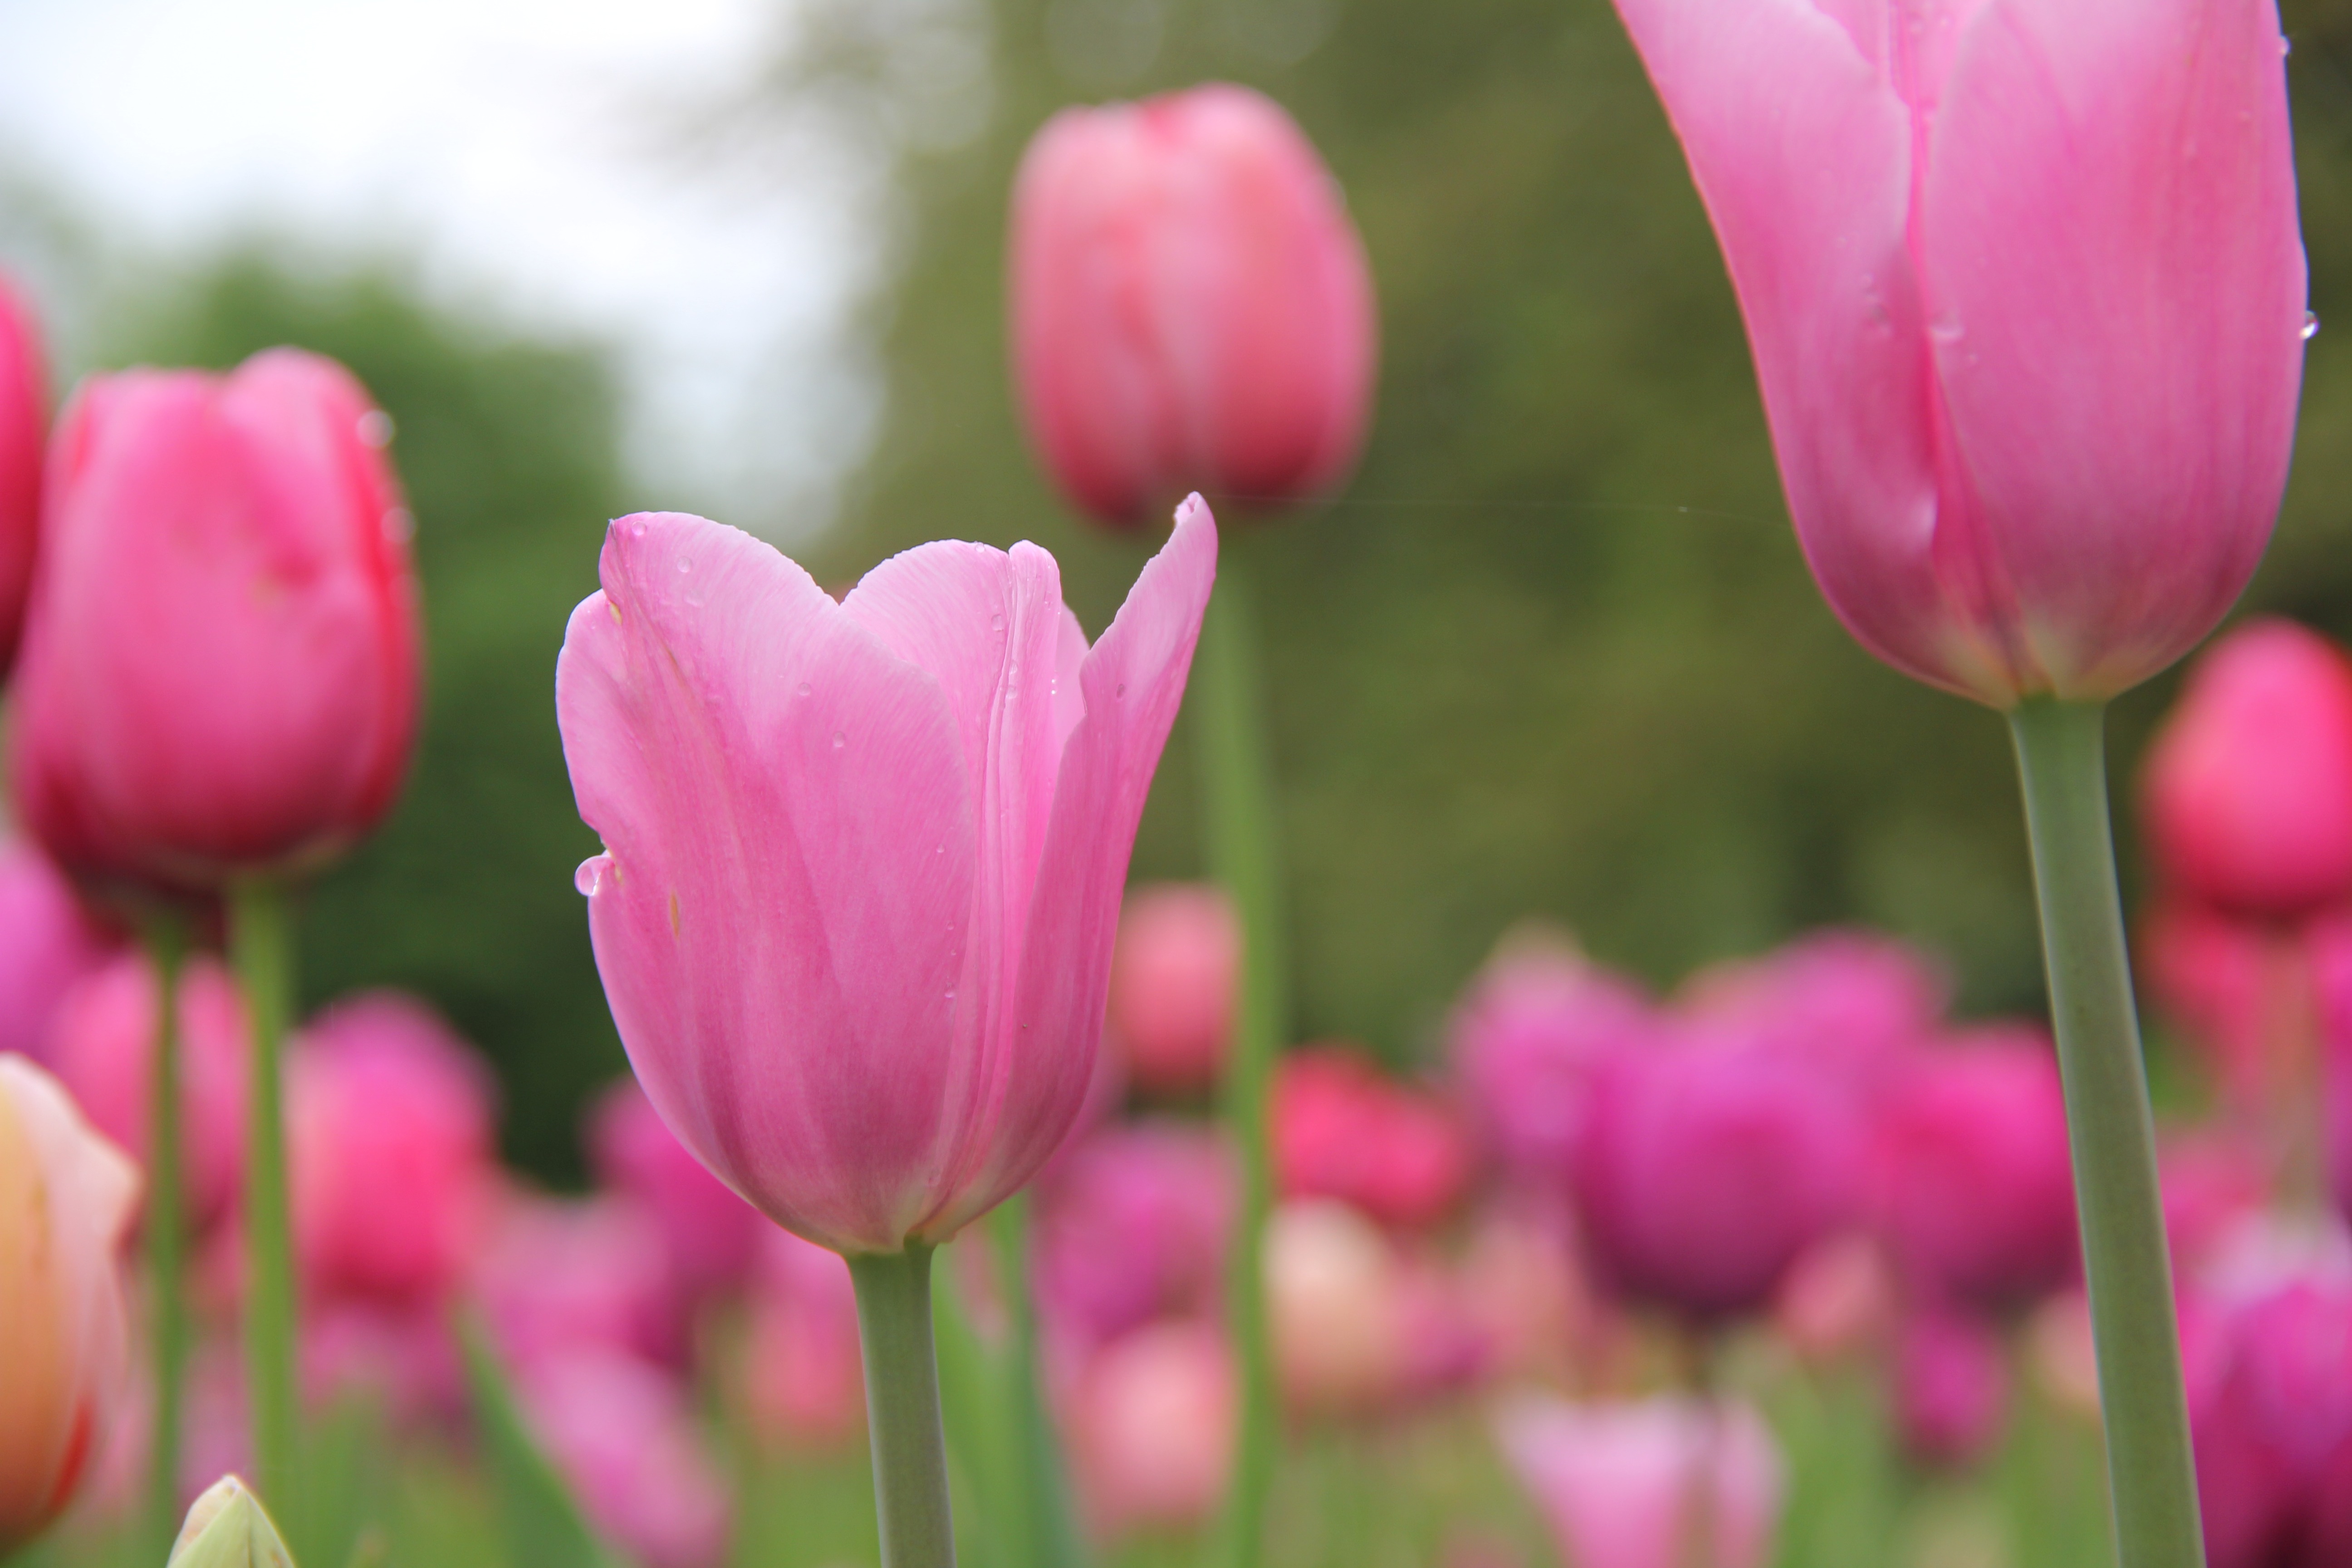
blossom, plant, flower, petal, tulip, spring, pink, flora, flowers, tulips, macro photography, flowering plant, lily family, plant stem, land plant